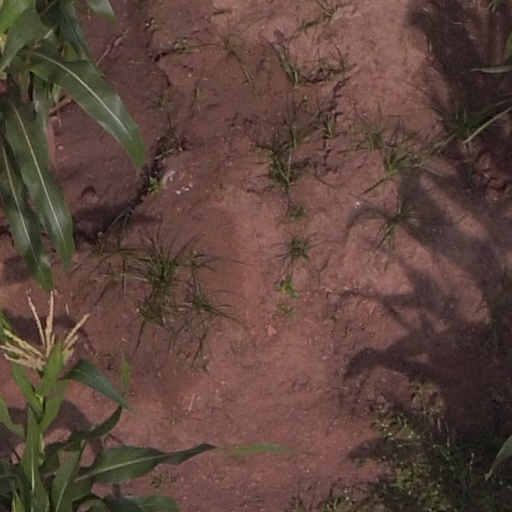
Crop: maize; corn